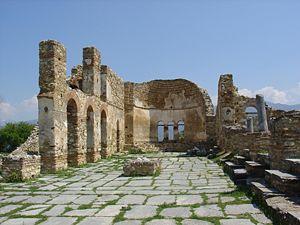
La Macédoine-Occidentale est une des treize périphéries de Grèce divisée en quatre districts régionaux : Flórina, Grevená, Kastoria et Kozani. Depuis le programme Kallikratis de 2011, cette région fait également partie du Diocèse décentralisé d'Épire-Macédoine occidentale.
La Métropole de Flórina, des lacs Prespa et d'Éordaia est un évêché du Patriarcat œcuménique de Constantinople provisoirement autorisé à participer à la vie synodale de l'Église orthodoxe de Grèce. Elle a son siège à Flórina en Macédoine occidentale.